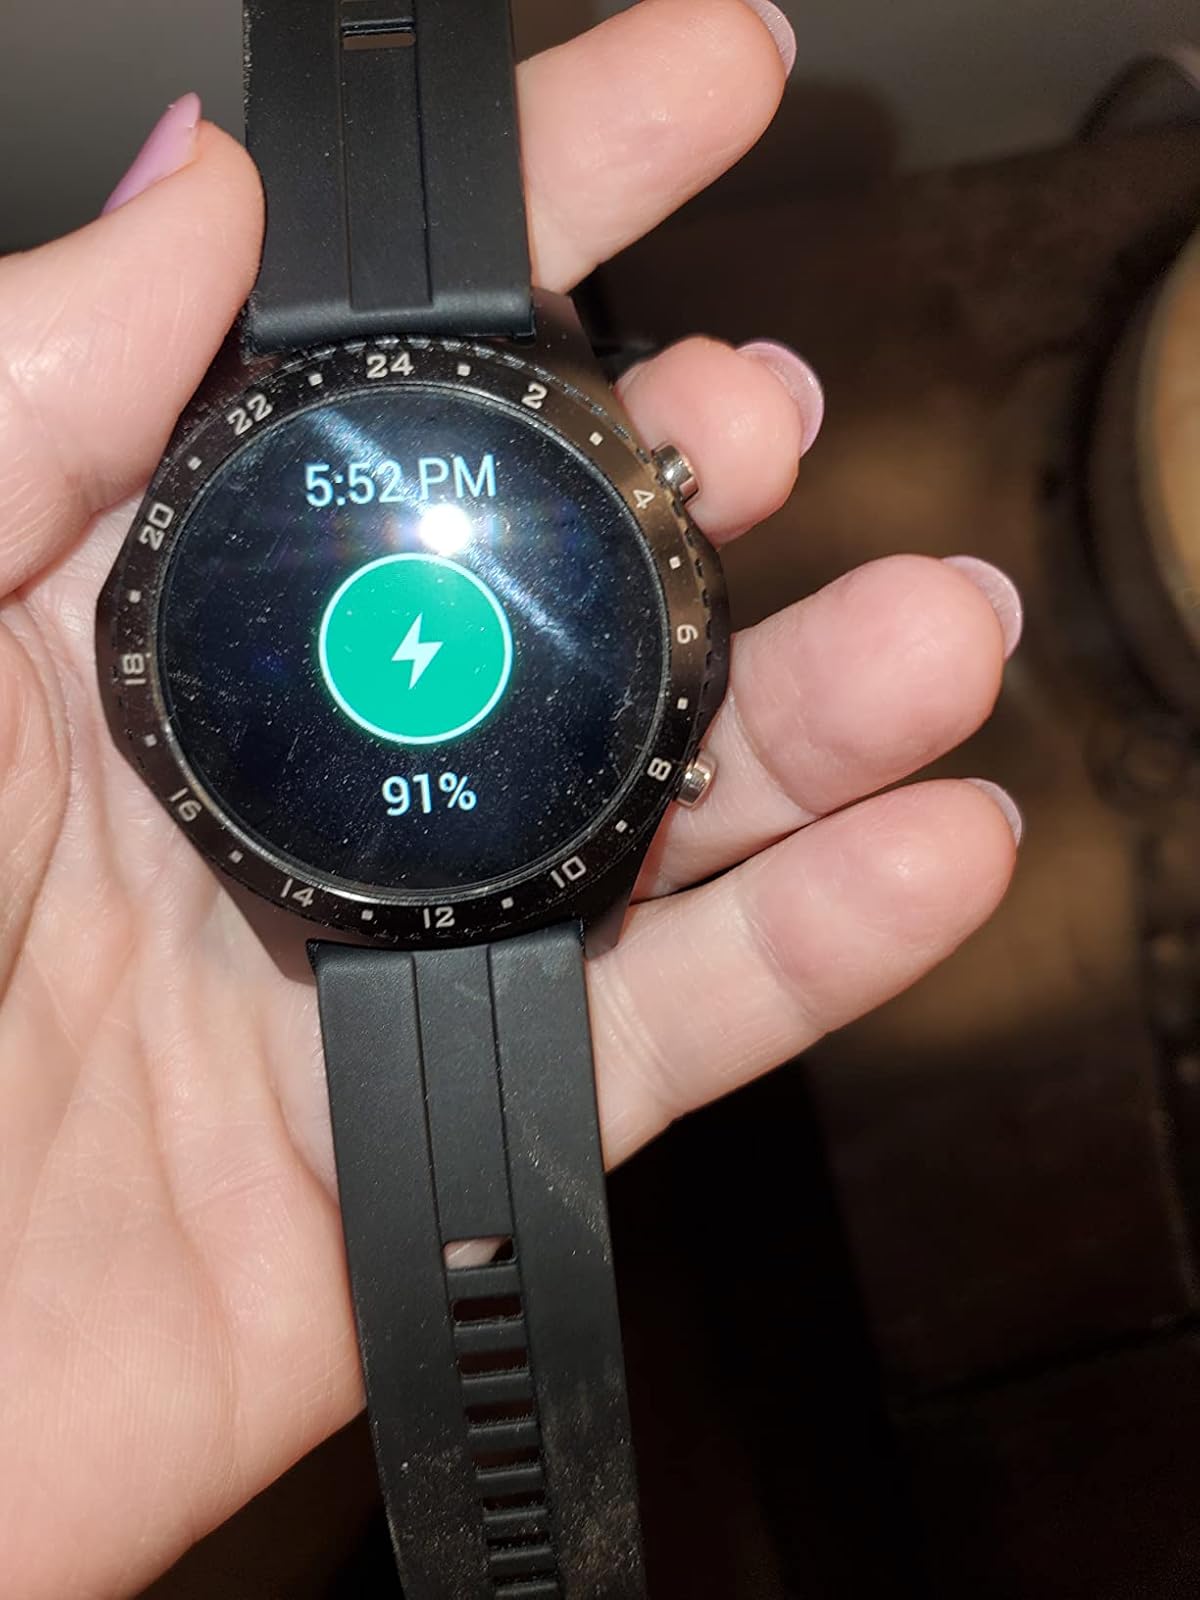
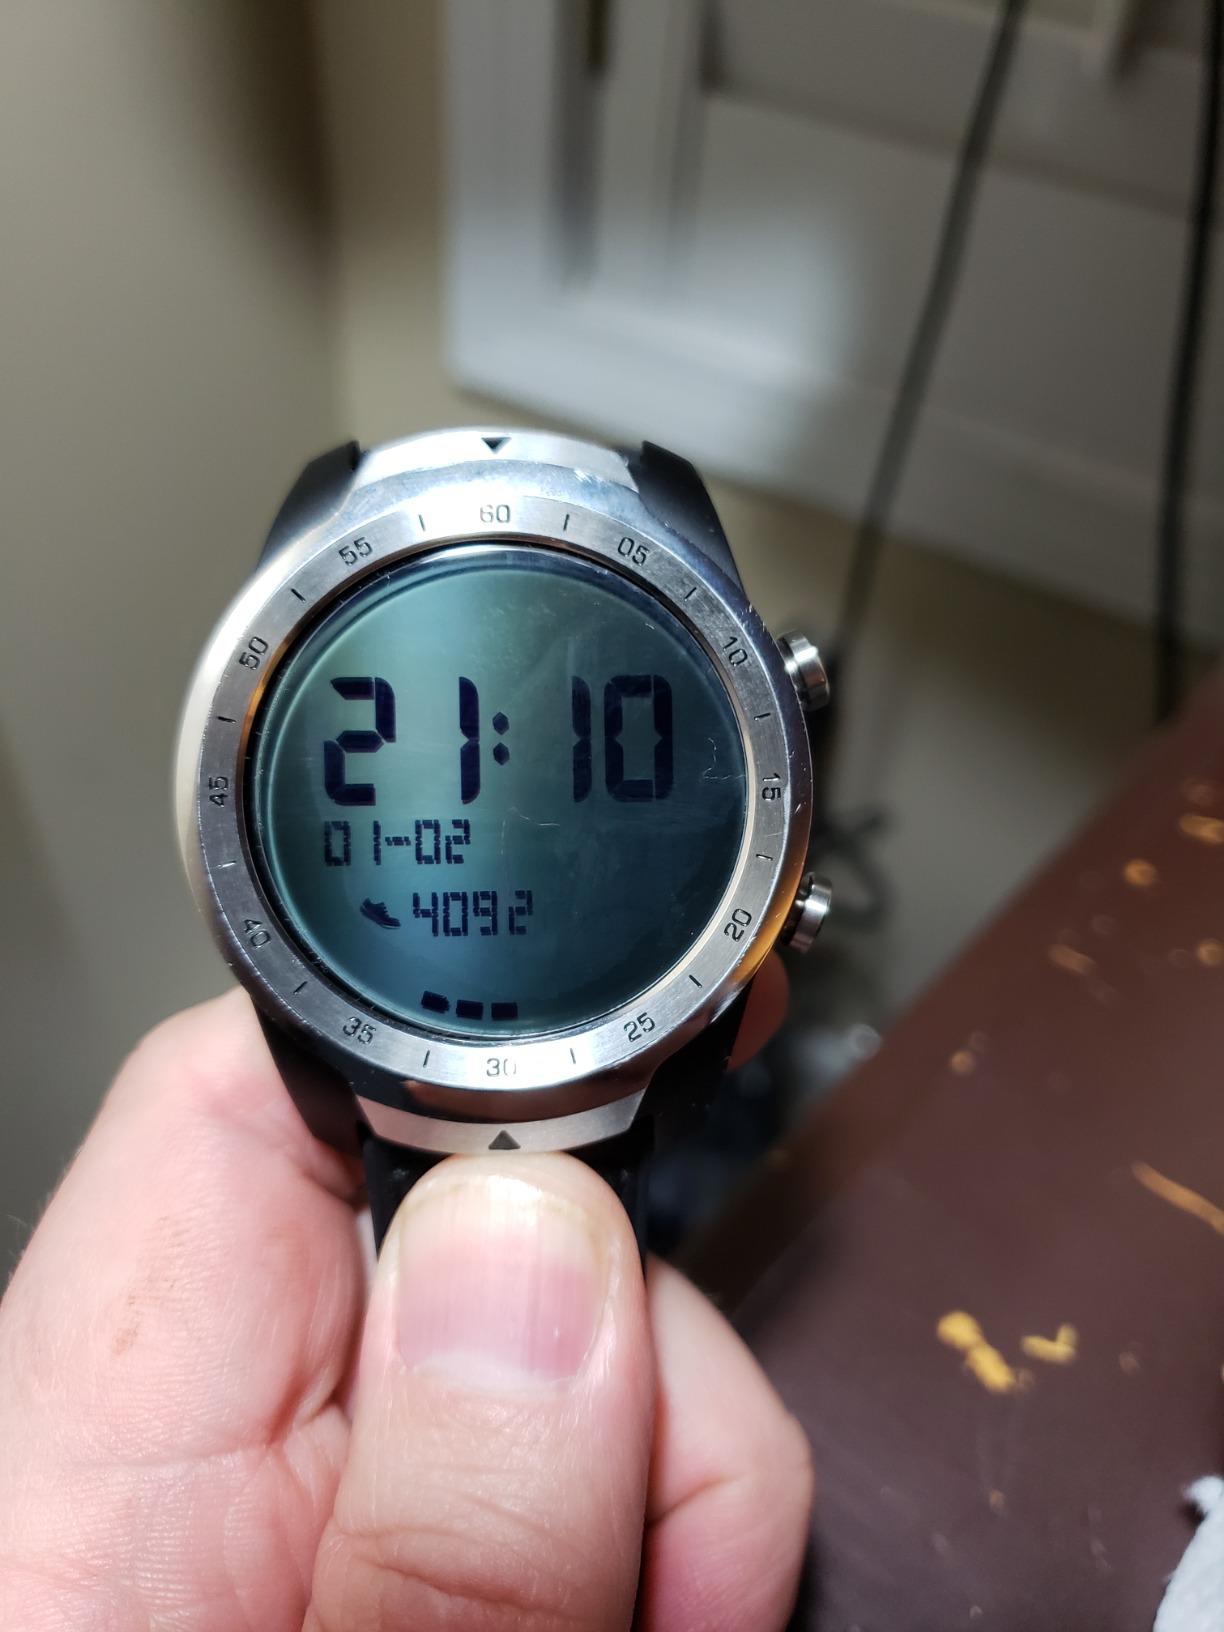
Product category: smartwatch
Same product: no